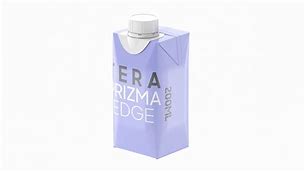
Waste category: cardboard